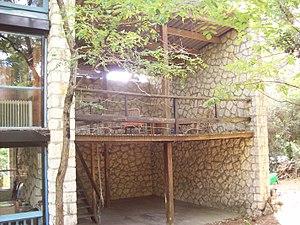
Maison de vacances dessinée par Le Corbusier pour la famille Peyron. Propriétaires actuels
La villa le Sextant, située sur la commune des Mathes à La Palmyre, est une villa dessinée par Le Corbusier.